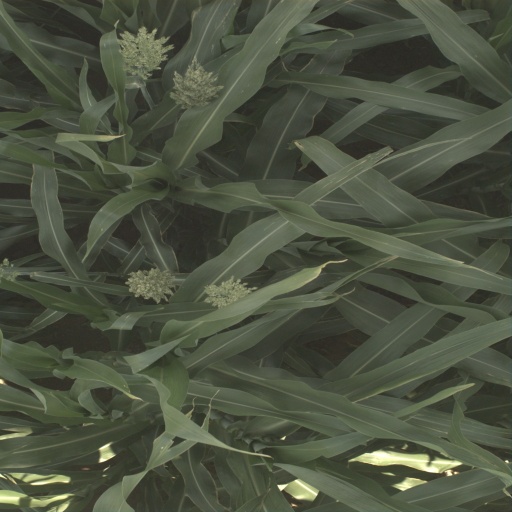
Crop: sorghum